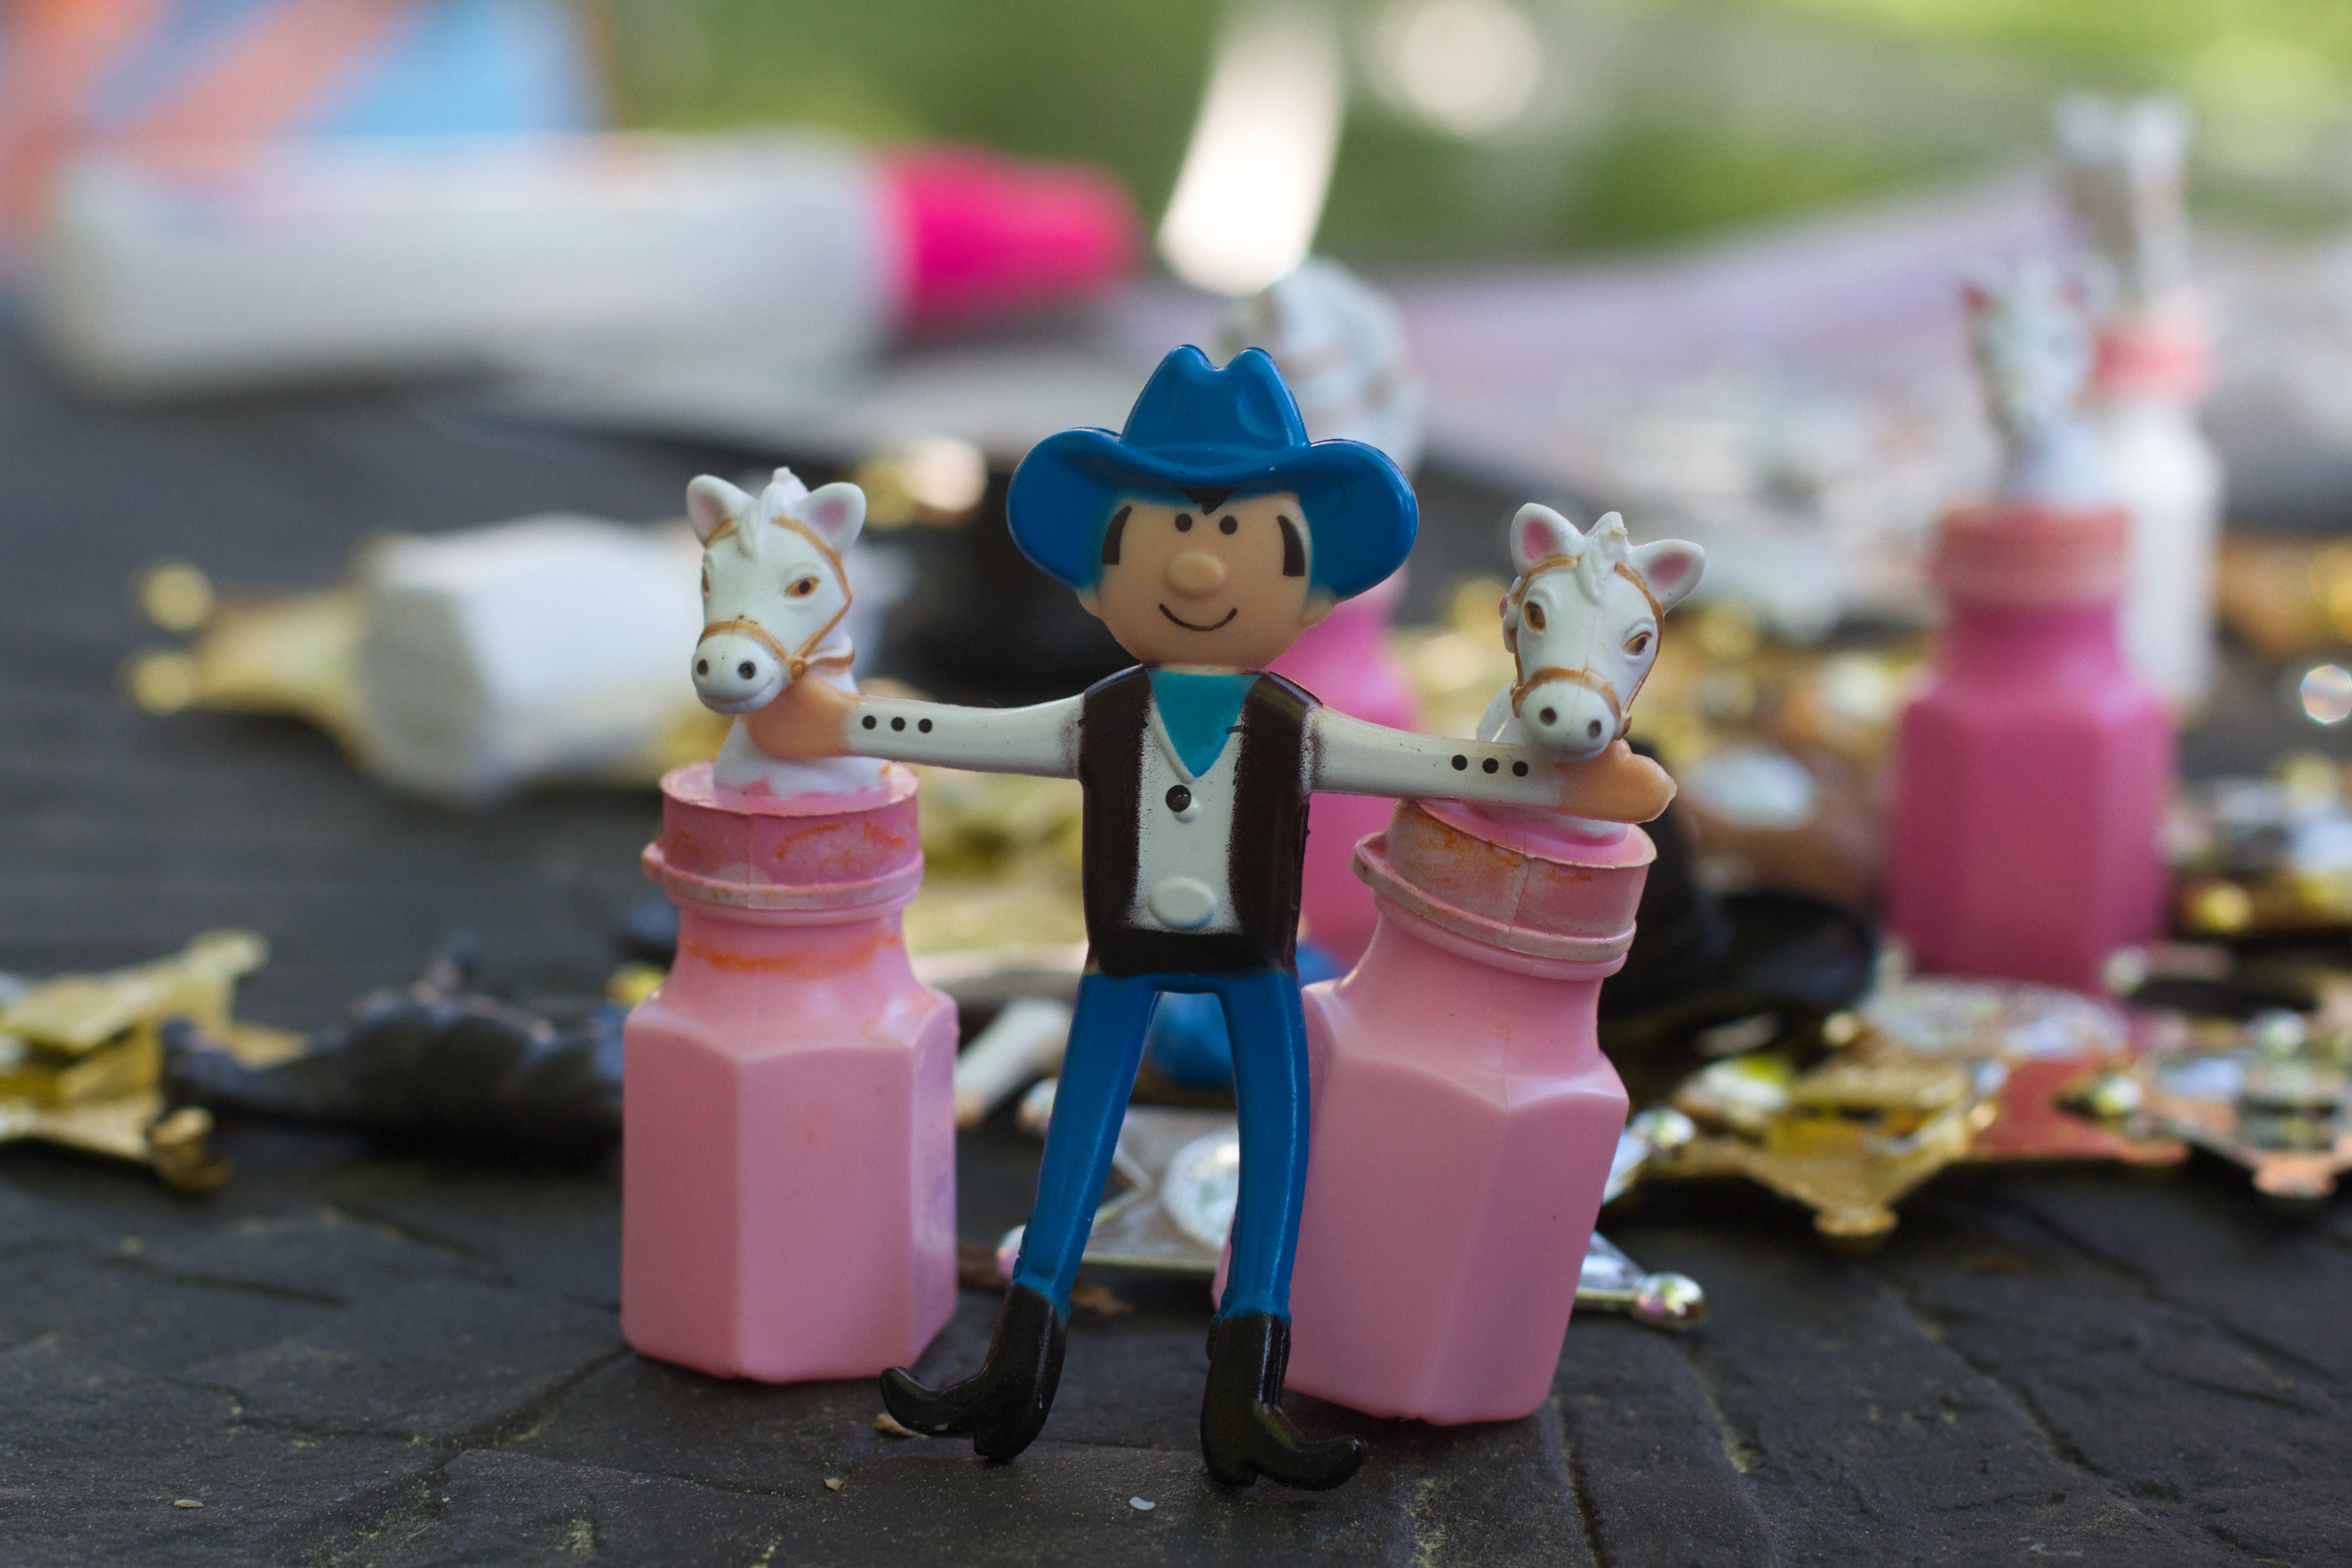
color, toy, figurine